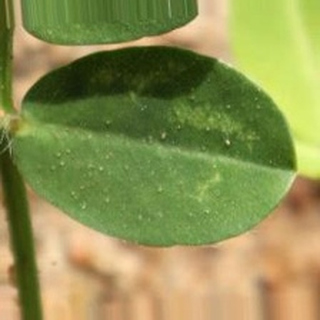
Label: healthy_groundnut